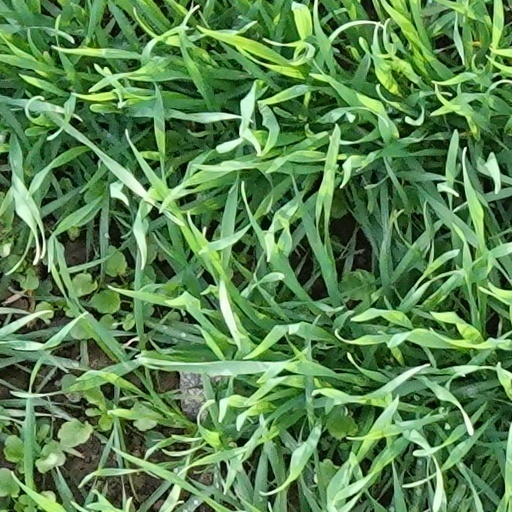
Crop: wheat